Answer in natural language. Is white rhombus toilet further away or in front of stainless steel kitchen sink? Choose between the following options: in front or further away
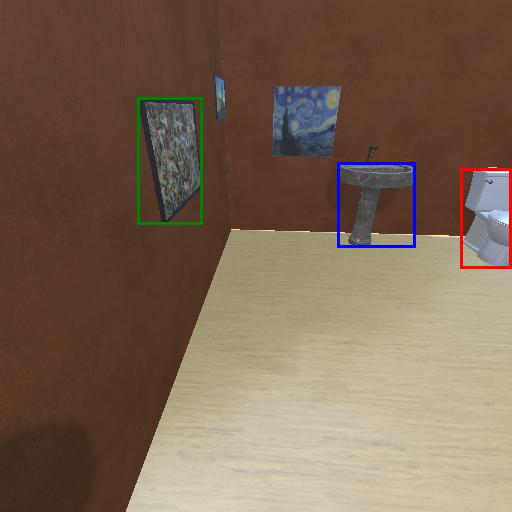
<answer>further away</answer>